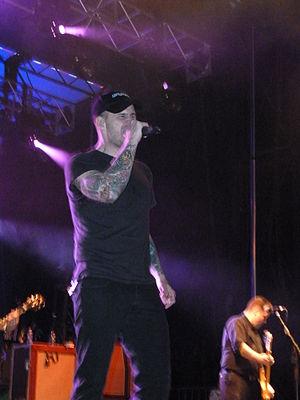
Dropkick Murphys est un groupe de punk celtique américain, originaire de Quincy, à côté de South Boston, dans le Massachusetts. Formé en 1996, le groupe mêle des influences de musique irlandaise traditionnelle, punk hardcore, oi! et folk rock.